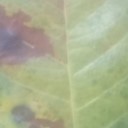
Label: Leaf_rust